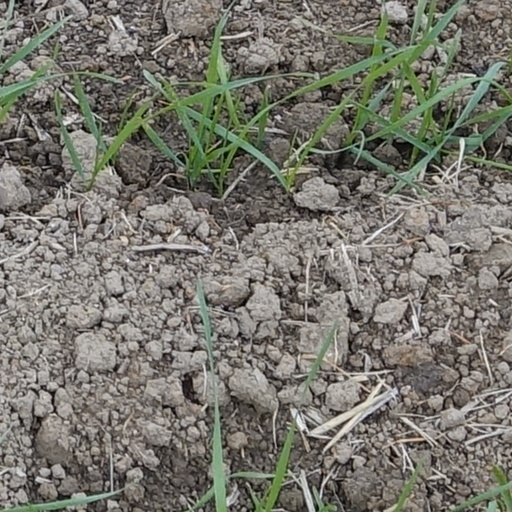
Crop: wheat